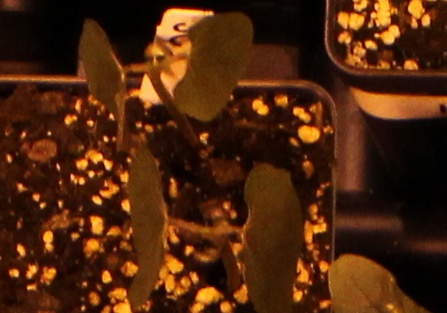
Label: Blackbean